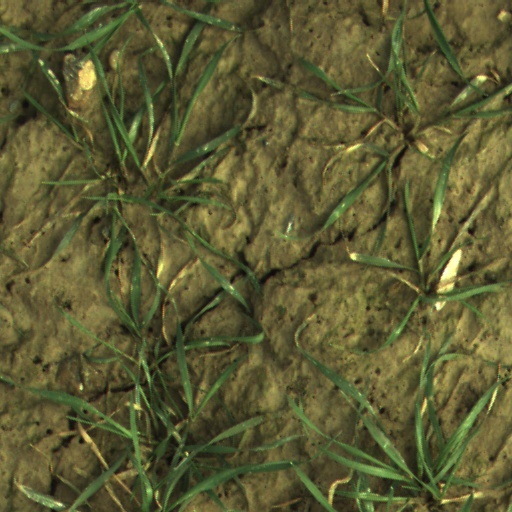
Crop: wheat